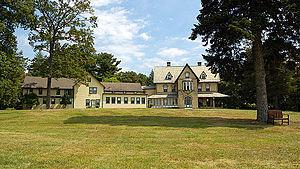
Le Hastings Center est un institut indépendant de recherche en bioéthique basé à Garrison